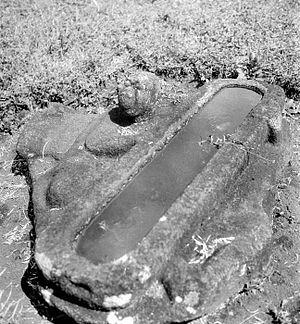
Pagar Alam est une ville d'Indonésie située dans l’extrême ouest de la province de Sumatra du Sud, au pied du volcan Dempo. Elle a acquis le statut de kota en 2001 par détachement du kabupaten de Lahat.
Le plateau de Pasemah est une région de la chaîne des Bukit Barisan dans le sud de l'île indonésienne de Sumatra située entre les villes de Lahat et Pagar Alam. Il a été nommé d'après la population qui l'habite, les Pasemah.